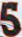
Number: 5